Prison in Stauferkaserne barracks

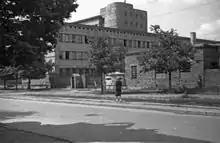
SS-Stauferkaserne. View from Kazimierzowska Street.

Stauferkaserne prison was a provisional prison, and at the same time a gathering point for expelled Warsaw residents, established by the Germans during the first days of the Warsaw Uprising on the grounds of the SS-Stauferkaserne barracks at 4 Rakowiecka Street. In August and September 1944 over a thousand residents of the district passed through the SS barracks in Mokotów. They were detained there in harsh conditions and were subjected to extremely brutal treatment. During the Warsaw Uprising, the Stauferkaserne area was the scene of numerous executions, the victims of which were at least 100 people.